Desert Solitaire

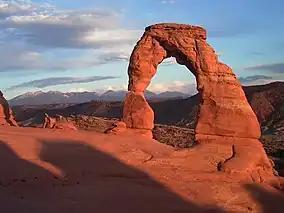
Abbey's narrative follows his experiences as a ranger at Arches National Monument in the late 1950s.

"Desert Solitaire" is a collection of treatises and autobiographical excerpts describing Abbey's experiences as a park ranger and wilderness enthusiast in 1956 and 1957. The opening chapters, "First Morning" and "Solitaire", focus on the author's experiences arriving at and creating a life within Arches National Monument. In this early period the park is relatively undeveloped: road access and camping facilities are basic, and there is a low volume of tourist traffic.